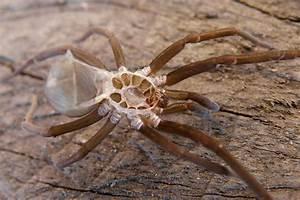
spider